Housatonic Railroad (1836)

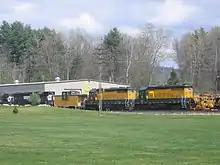
The headquarters of the modern incarnation of the Housatonic Railroad in Canaan, Connecticut

The trackage abandoned by Conrail in 1976 was restored in 1984 when a new Housatonic Railroad was formed and leased the Canaan to New Milford segment from the state of Connecticut, which had taken ownership following the Conrail abandonment. Initially the new Housatonic only operated excursion trains, but in 1989 freight service was restored as well. The Housatonic acquired the remaining pieces of the original railroad, purchasing the northern portion from Guilford in January 1991, and the southern portion from Conrail in late 1992.